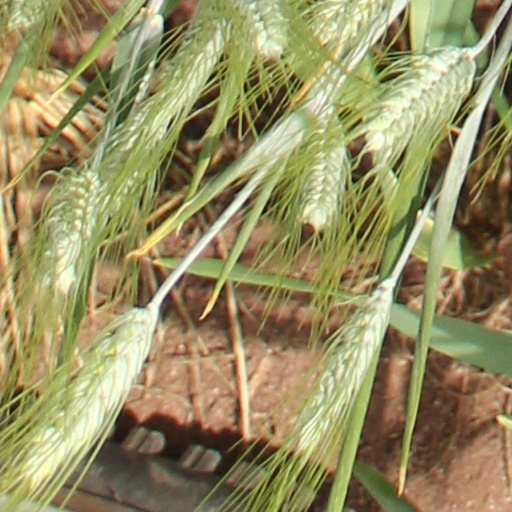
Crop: wheat